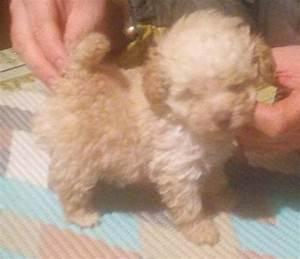
dog